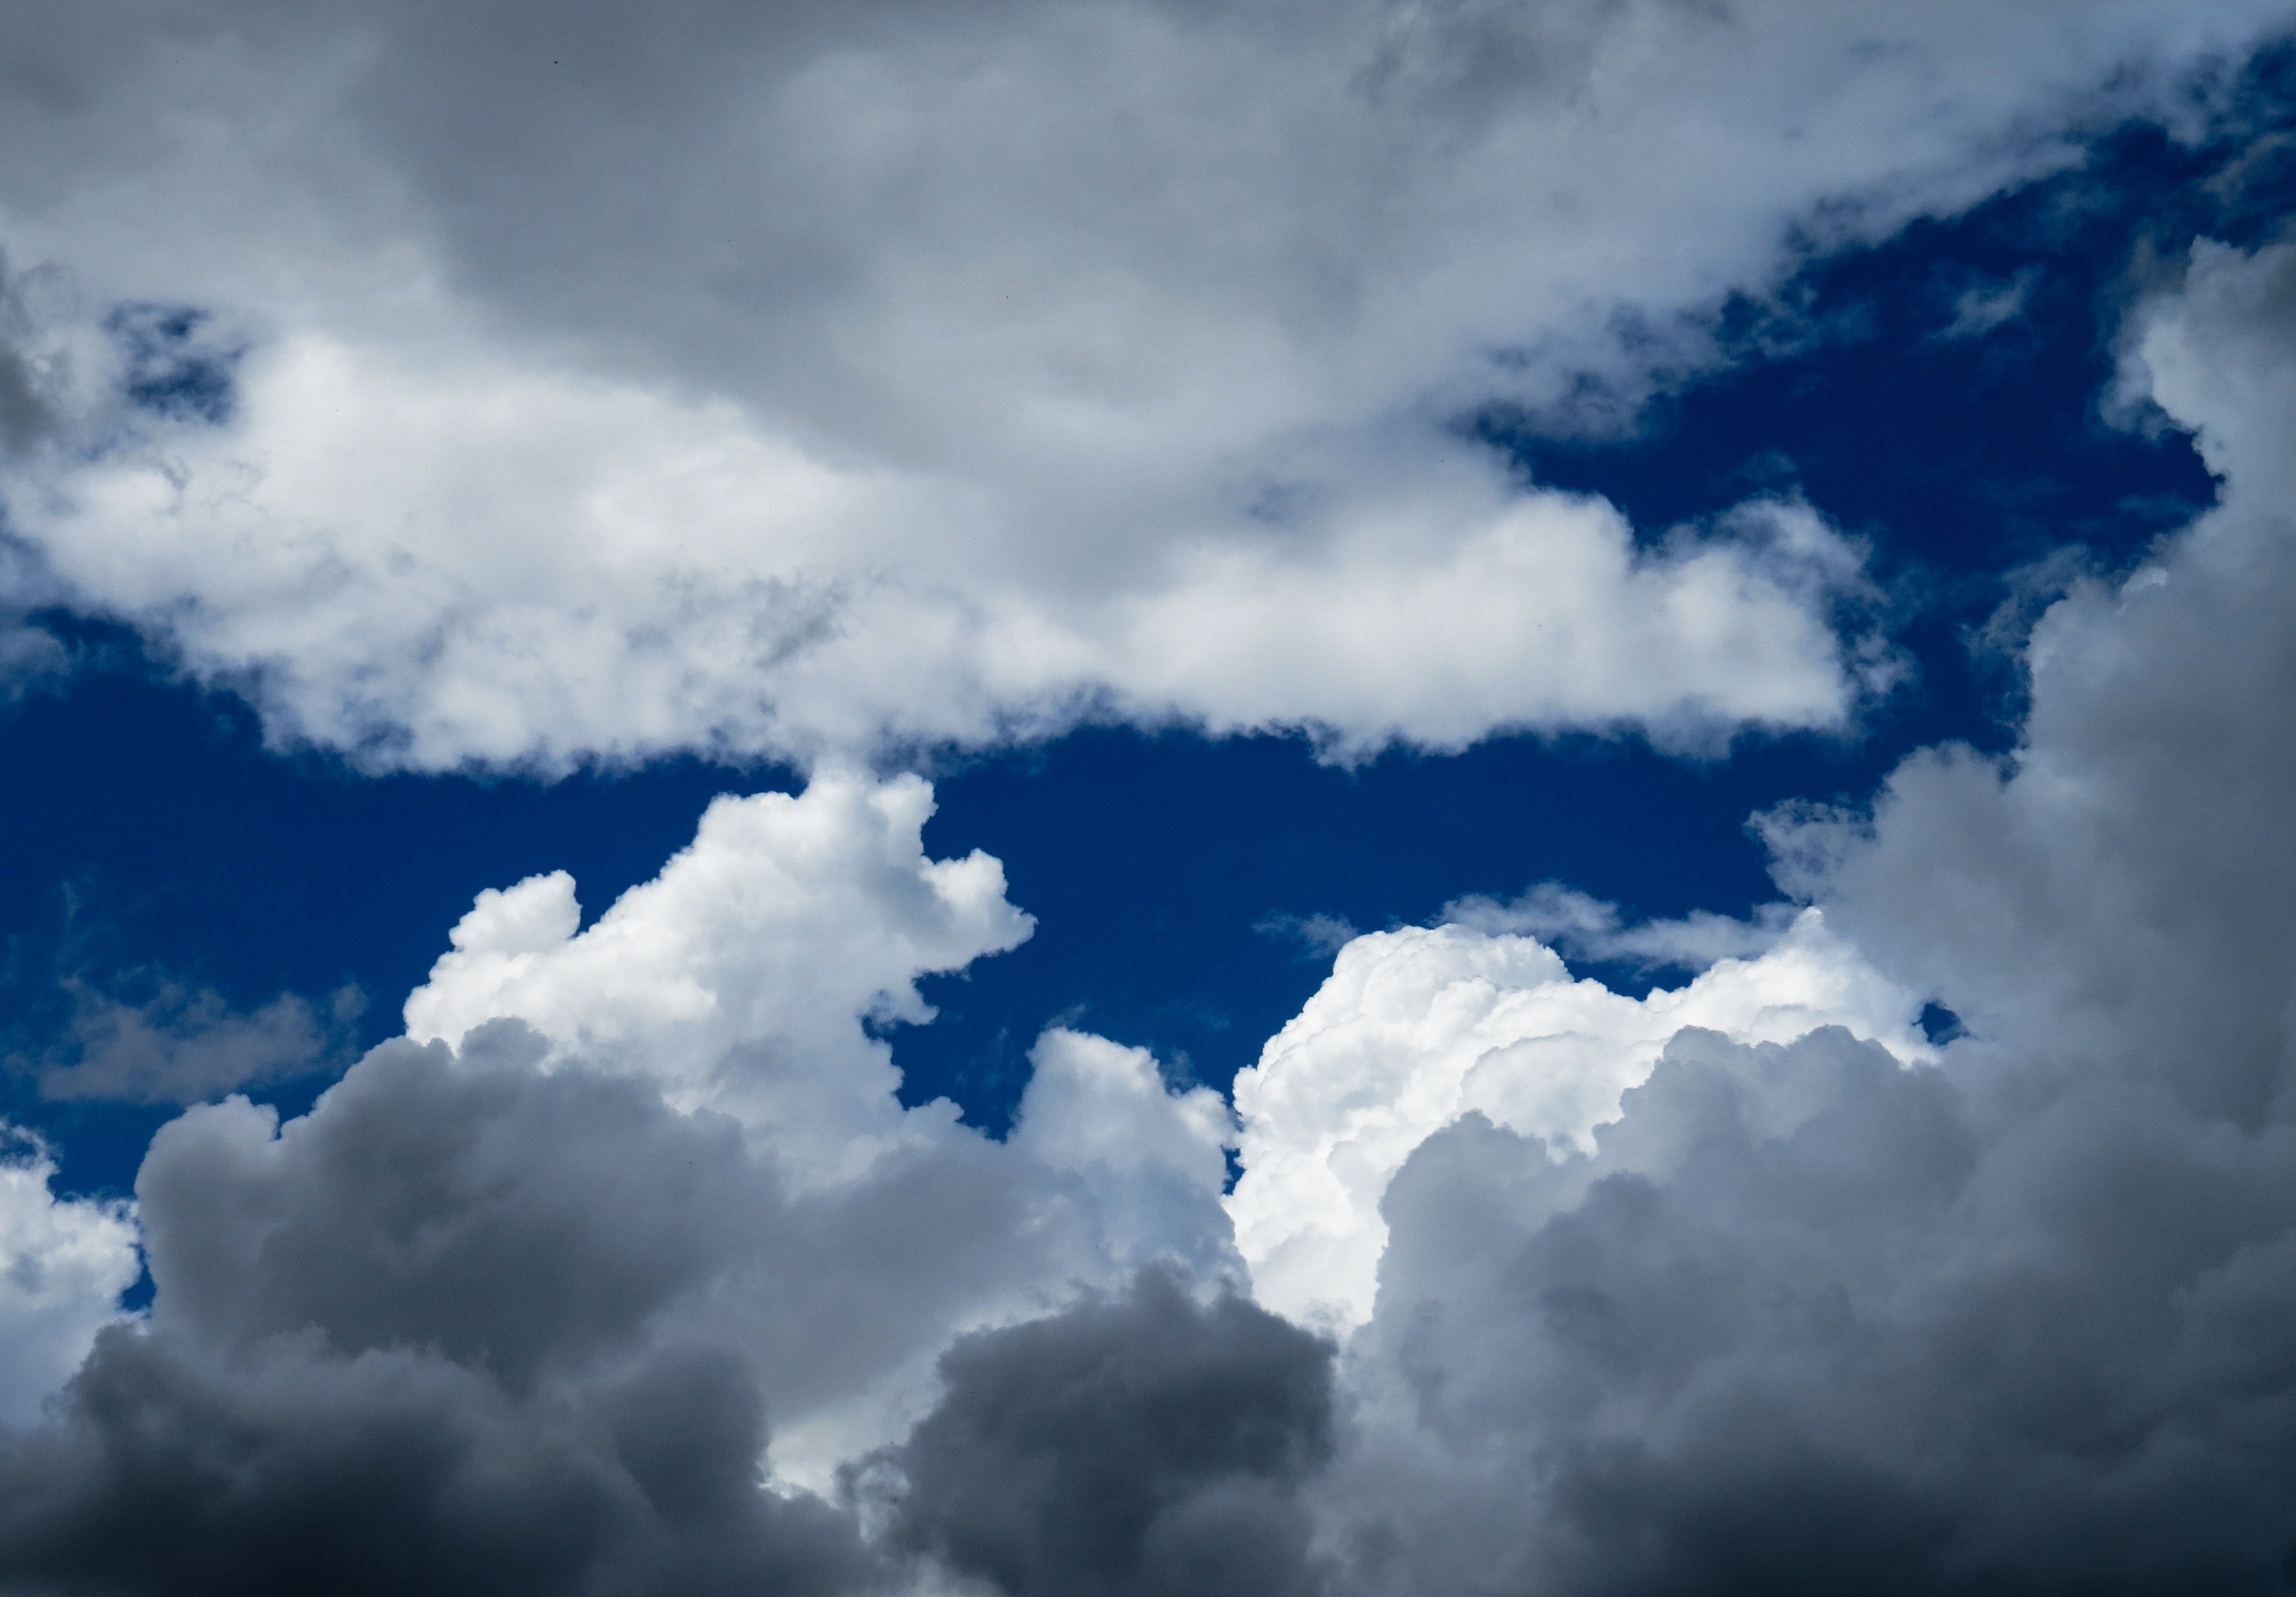
nature, cloud, sky, sunlight, view, atmosphere, fly, daytime, flight, cumulus, blue, clouds, mood, dark clouds, clouds form, storm clouds, above the clouds, meteorological phenomenon, atmosphere of earth